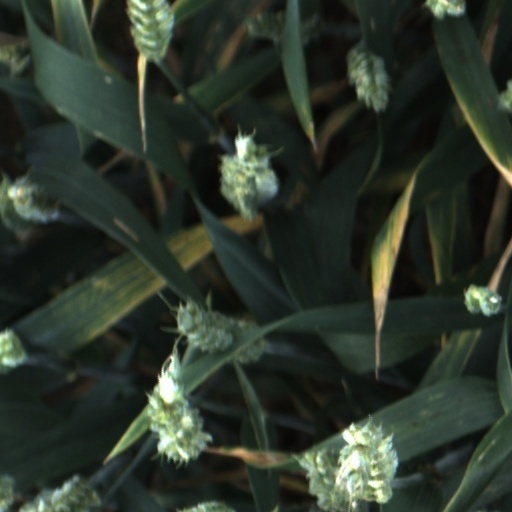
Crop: wheat